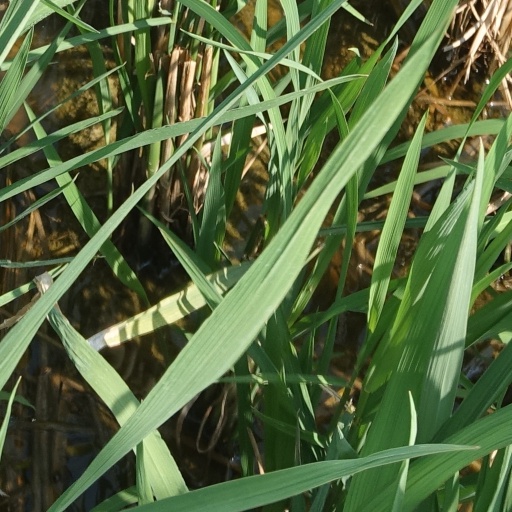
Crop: rice